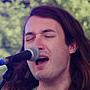
Age: 27